Castilleja rhexiifolia

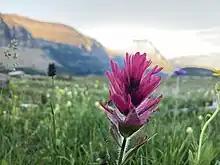
"Castilleja rhexiifolia" blooming in Glacier National Park (Mont.)

The sepals are united into a tube (a calyx) which almost entirely conceals the flower and has the same bright color as the bracts with green, purplish, or whitish coloration at the base. The sepals are 15–25 millimeters in length with divisions towards the ends that are 40–50% of the length at the top and bottom (abaxial and adaxial) and 15–30% of the length at the sides. The lobes formed by these clefts are oblong to triangular in shape, usually with blunt or rounded ends. The petals (corolla) of "Castilleja rhexiifolia" are united into a tube for much of their length, but they are almost entirely concealed within the sepals. The corolla is straight and 15–36 millimeters long, though usually shorter than 30 millimeters. The tube portion can range from 11 to 24 millimeters in length, though more often is 12–24 millimeters. The top of the corolla splits into a beak that protrudes from the sepals and is about 7–12 millimeters long, about 1/3 the length of the corolla. The lower lip of the corolla is deep green and smaller, 1–3 millimeters. The lower lip has three small lobes commonly called "teeth" 0.5–2 millimeters long that curve inwards. Overall the petals are green, yellow, or slightly red colored.